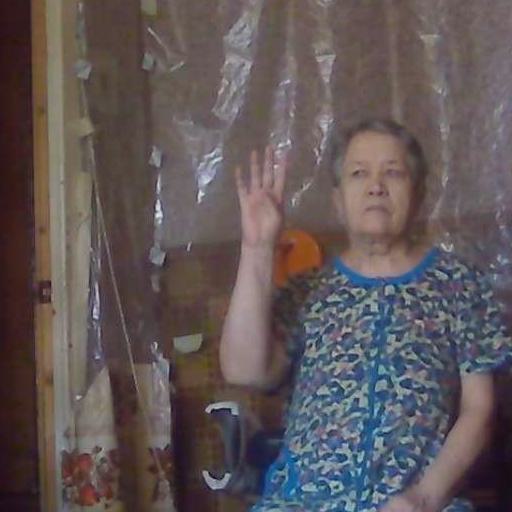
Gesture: four